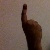
The image shows a hand gesture representing the number 1 in Indian Sign Language.